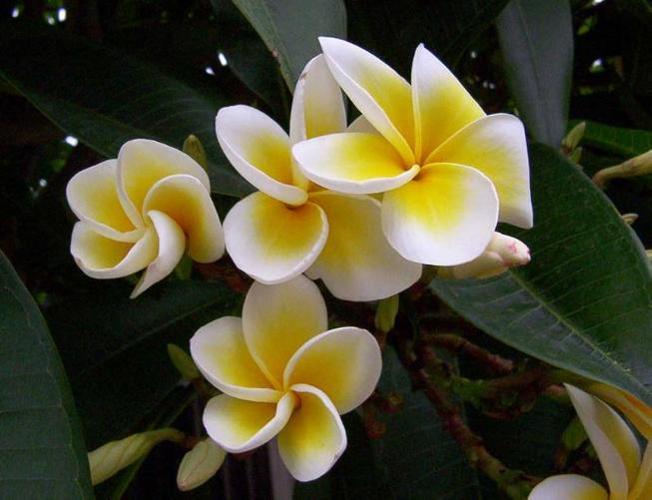
Label: frangipani